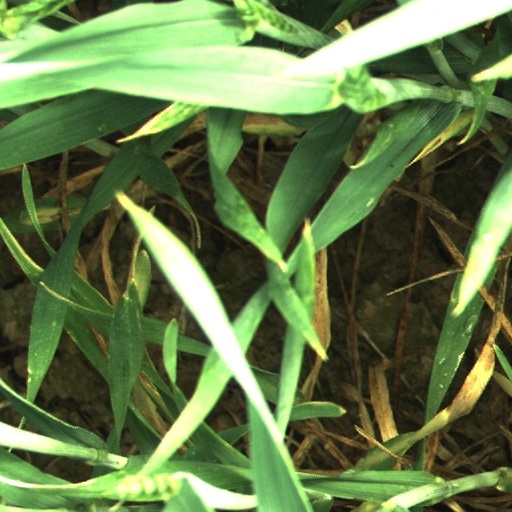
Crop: wheat